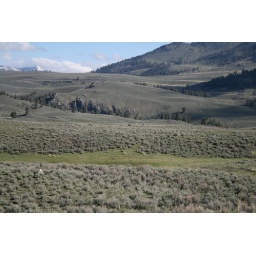
There is a bear - a tiny black spot in the middle of the photo really. Sucks having only a 18-55.